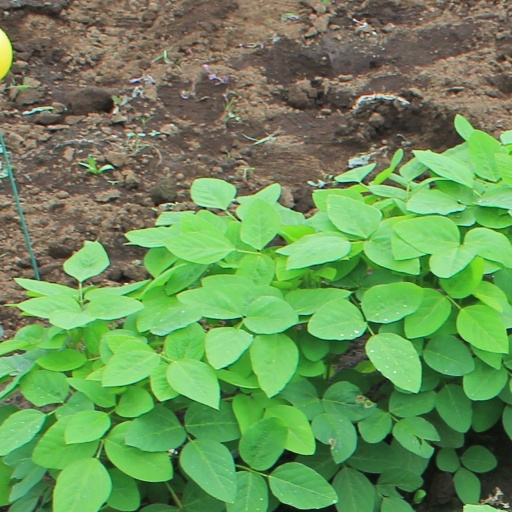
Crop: soybean